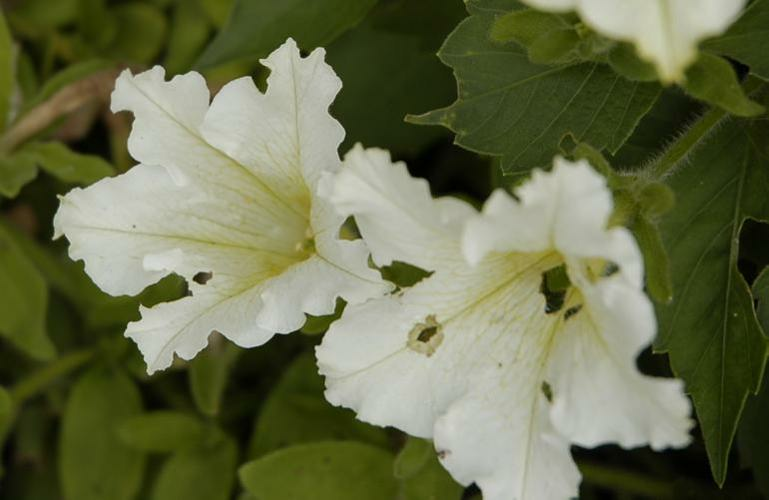
Flower: petunia